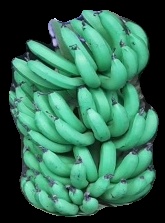
Variety: pachbale
Grade: grade1